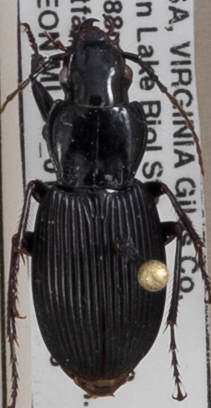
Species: Pterostichus lachrymosus
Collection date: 2018-08-28
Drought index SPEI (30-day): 1.69
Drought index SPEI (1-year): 0.8
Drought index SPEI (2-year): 0.8